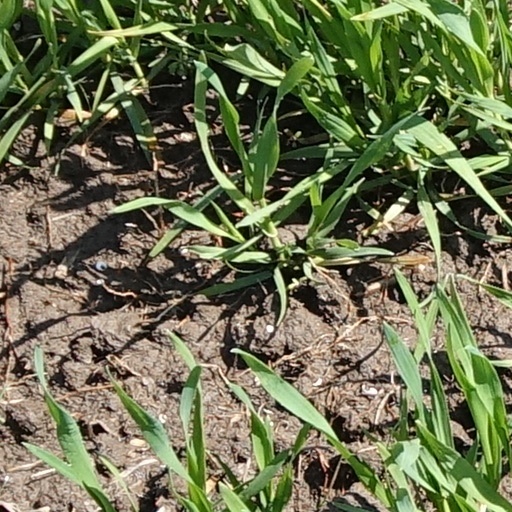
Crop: wheat